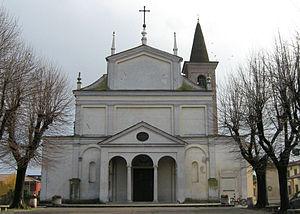
Guidizzolo est une commune italienne de la province de Mantoue en Lombardie.